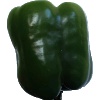
Label: green_pepper